Henry Pollock

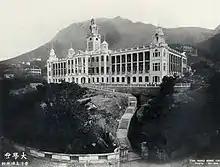
Sir Henry was one of the founders of the University of Hong Kong. He was later made a life member of the University Court.

Pollock was born to a well-known family in the law. His grandfather, Sir Frederick Pollock, 1st Baronet served as Attorney General for England and Wales between 1834 and 1835 and 1841 and 1844 in the Tory administrations of Sir Robert Peel; one of his many cousins, Sir Frederick Pollock, 3rd Baronet was a renowned professor of jurisprudence in the University of Oxford; another cousin of Pollock, Ernest Pollock, 1st Viscount Hanworth, served as the Master of the Rolls from 1925 to 1935.